Frans van Cranevelt

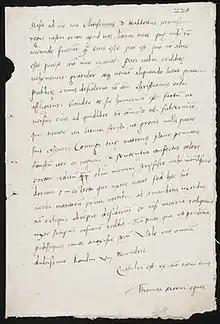
Letter from Thomas More to Frans Cranevelt - 8 November 1528. KU Leuven Libraries Special Collections, LCB, Ep. 41

Cranevelt was the son of Herman van Cranevelt (1442–1518), secretary of three successive dukes of Guelders, and Irma van Heusden-Helshout (died 1528). In 1509 he married Elisabeth van Baussele (d.1545) from Leuven, who bore him at least eleven children, and in 1560 he married the widow Catherine de Plaine.